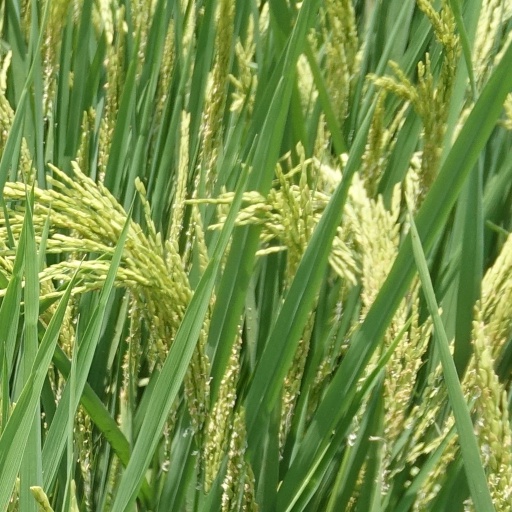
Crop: rice